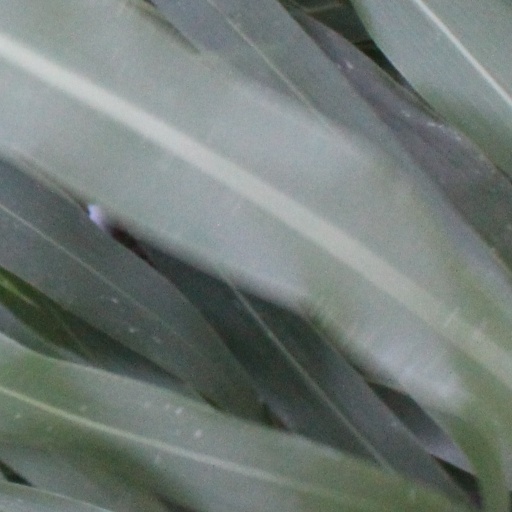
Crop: sorghum